Benjamin Tasker Sr.

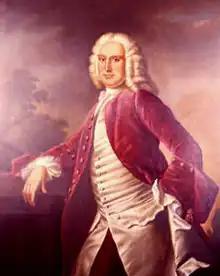
Governor Samuel Ogle, married Tasker's eldest daughter, Anne. Portrait at Mount Airy

Tasker married Ann Bladen, daughter of William Bladen Attorney-General of Maryland, in on July 31, 1711. They had ten children: